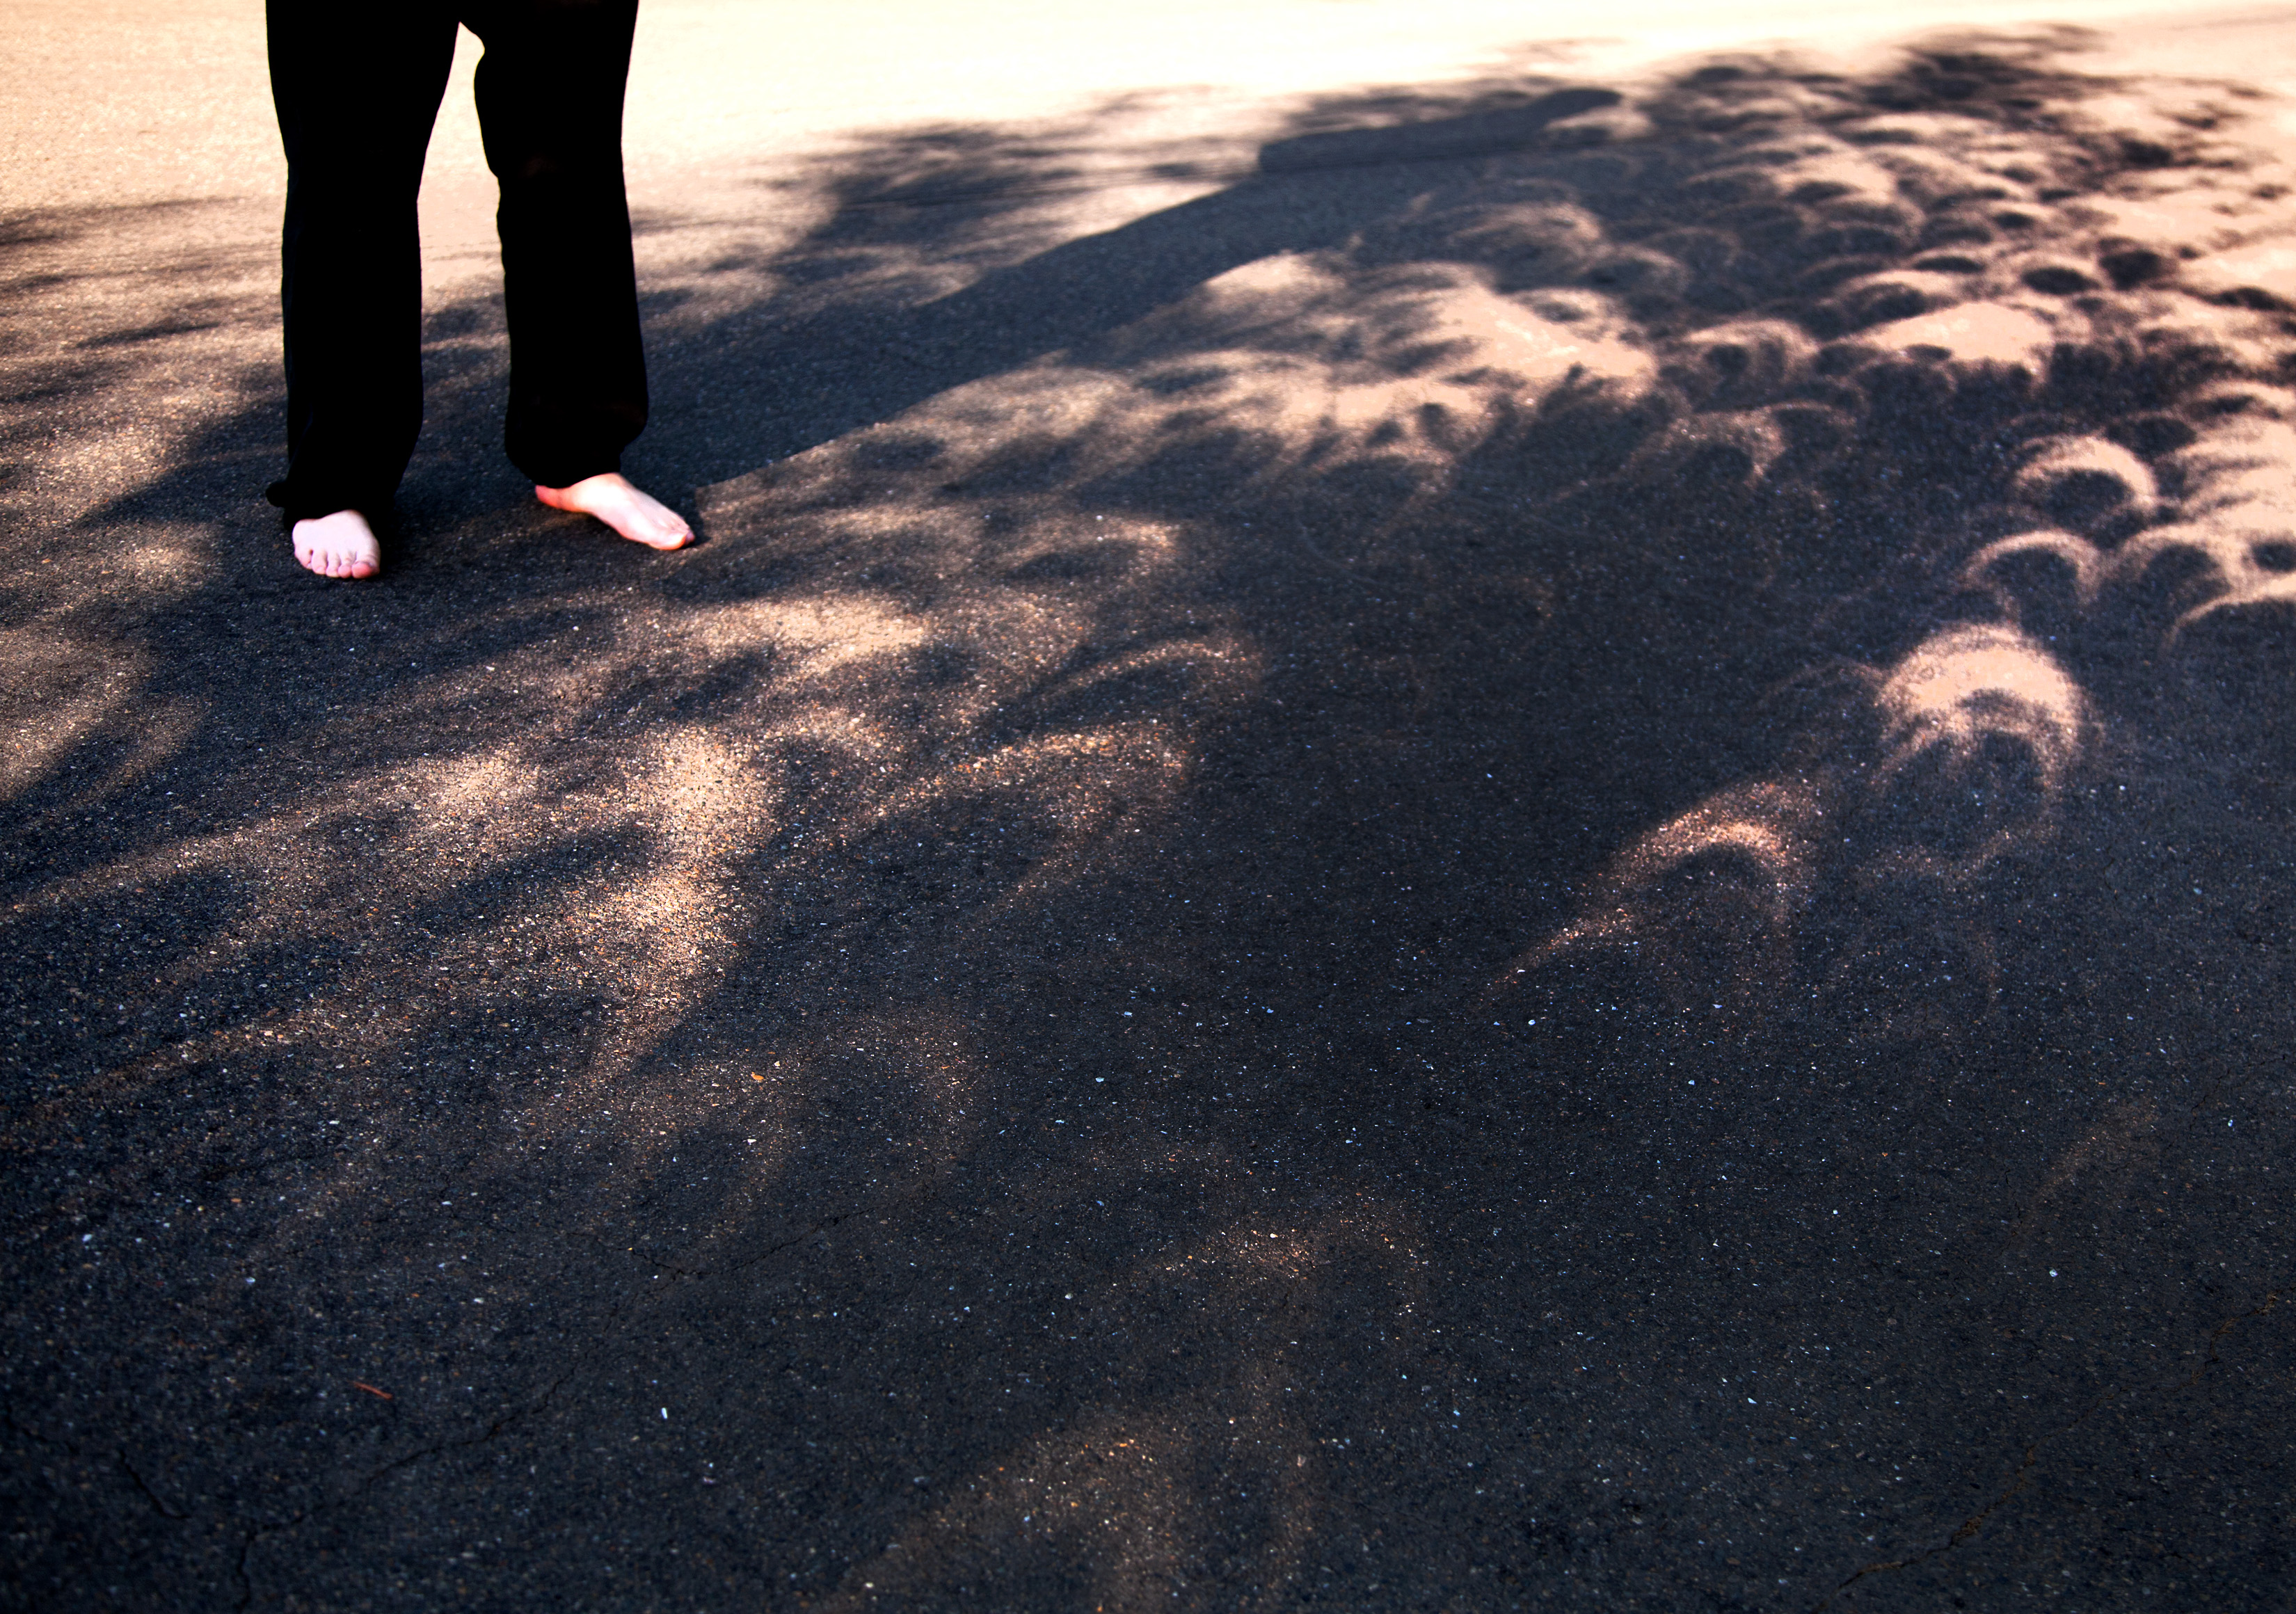
photography, image, atmosphere of earth